Punchbowl, New South Wales

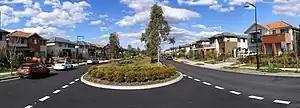
Newly built houses in a new street in Punchbowl

Punchbowl is a mainly residential suburb. Much of the suburb was developed in the late 19th century and early 20th century, especially after the railway line to Bankstown was built. The suburb features a mixture of Federation, Art Deco and contemporary homes. Parts of Punchbowl have been redeveloped since the turn of the 21st century, with flats, townhouses and modern detached houses built.